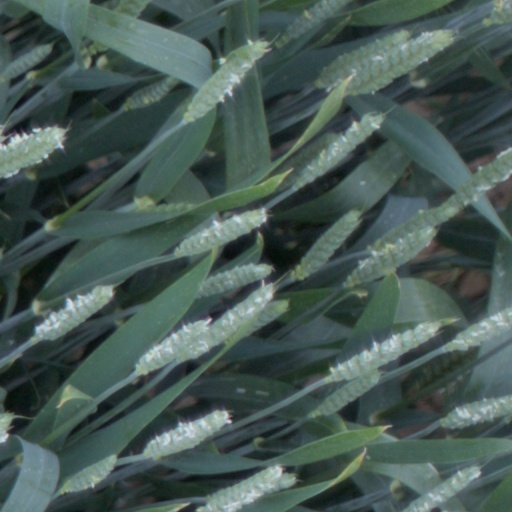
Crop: wheat